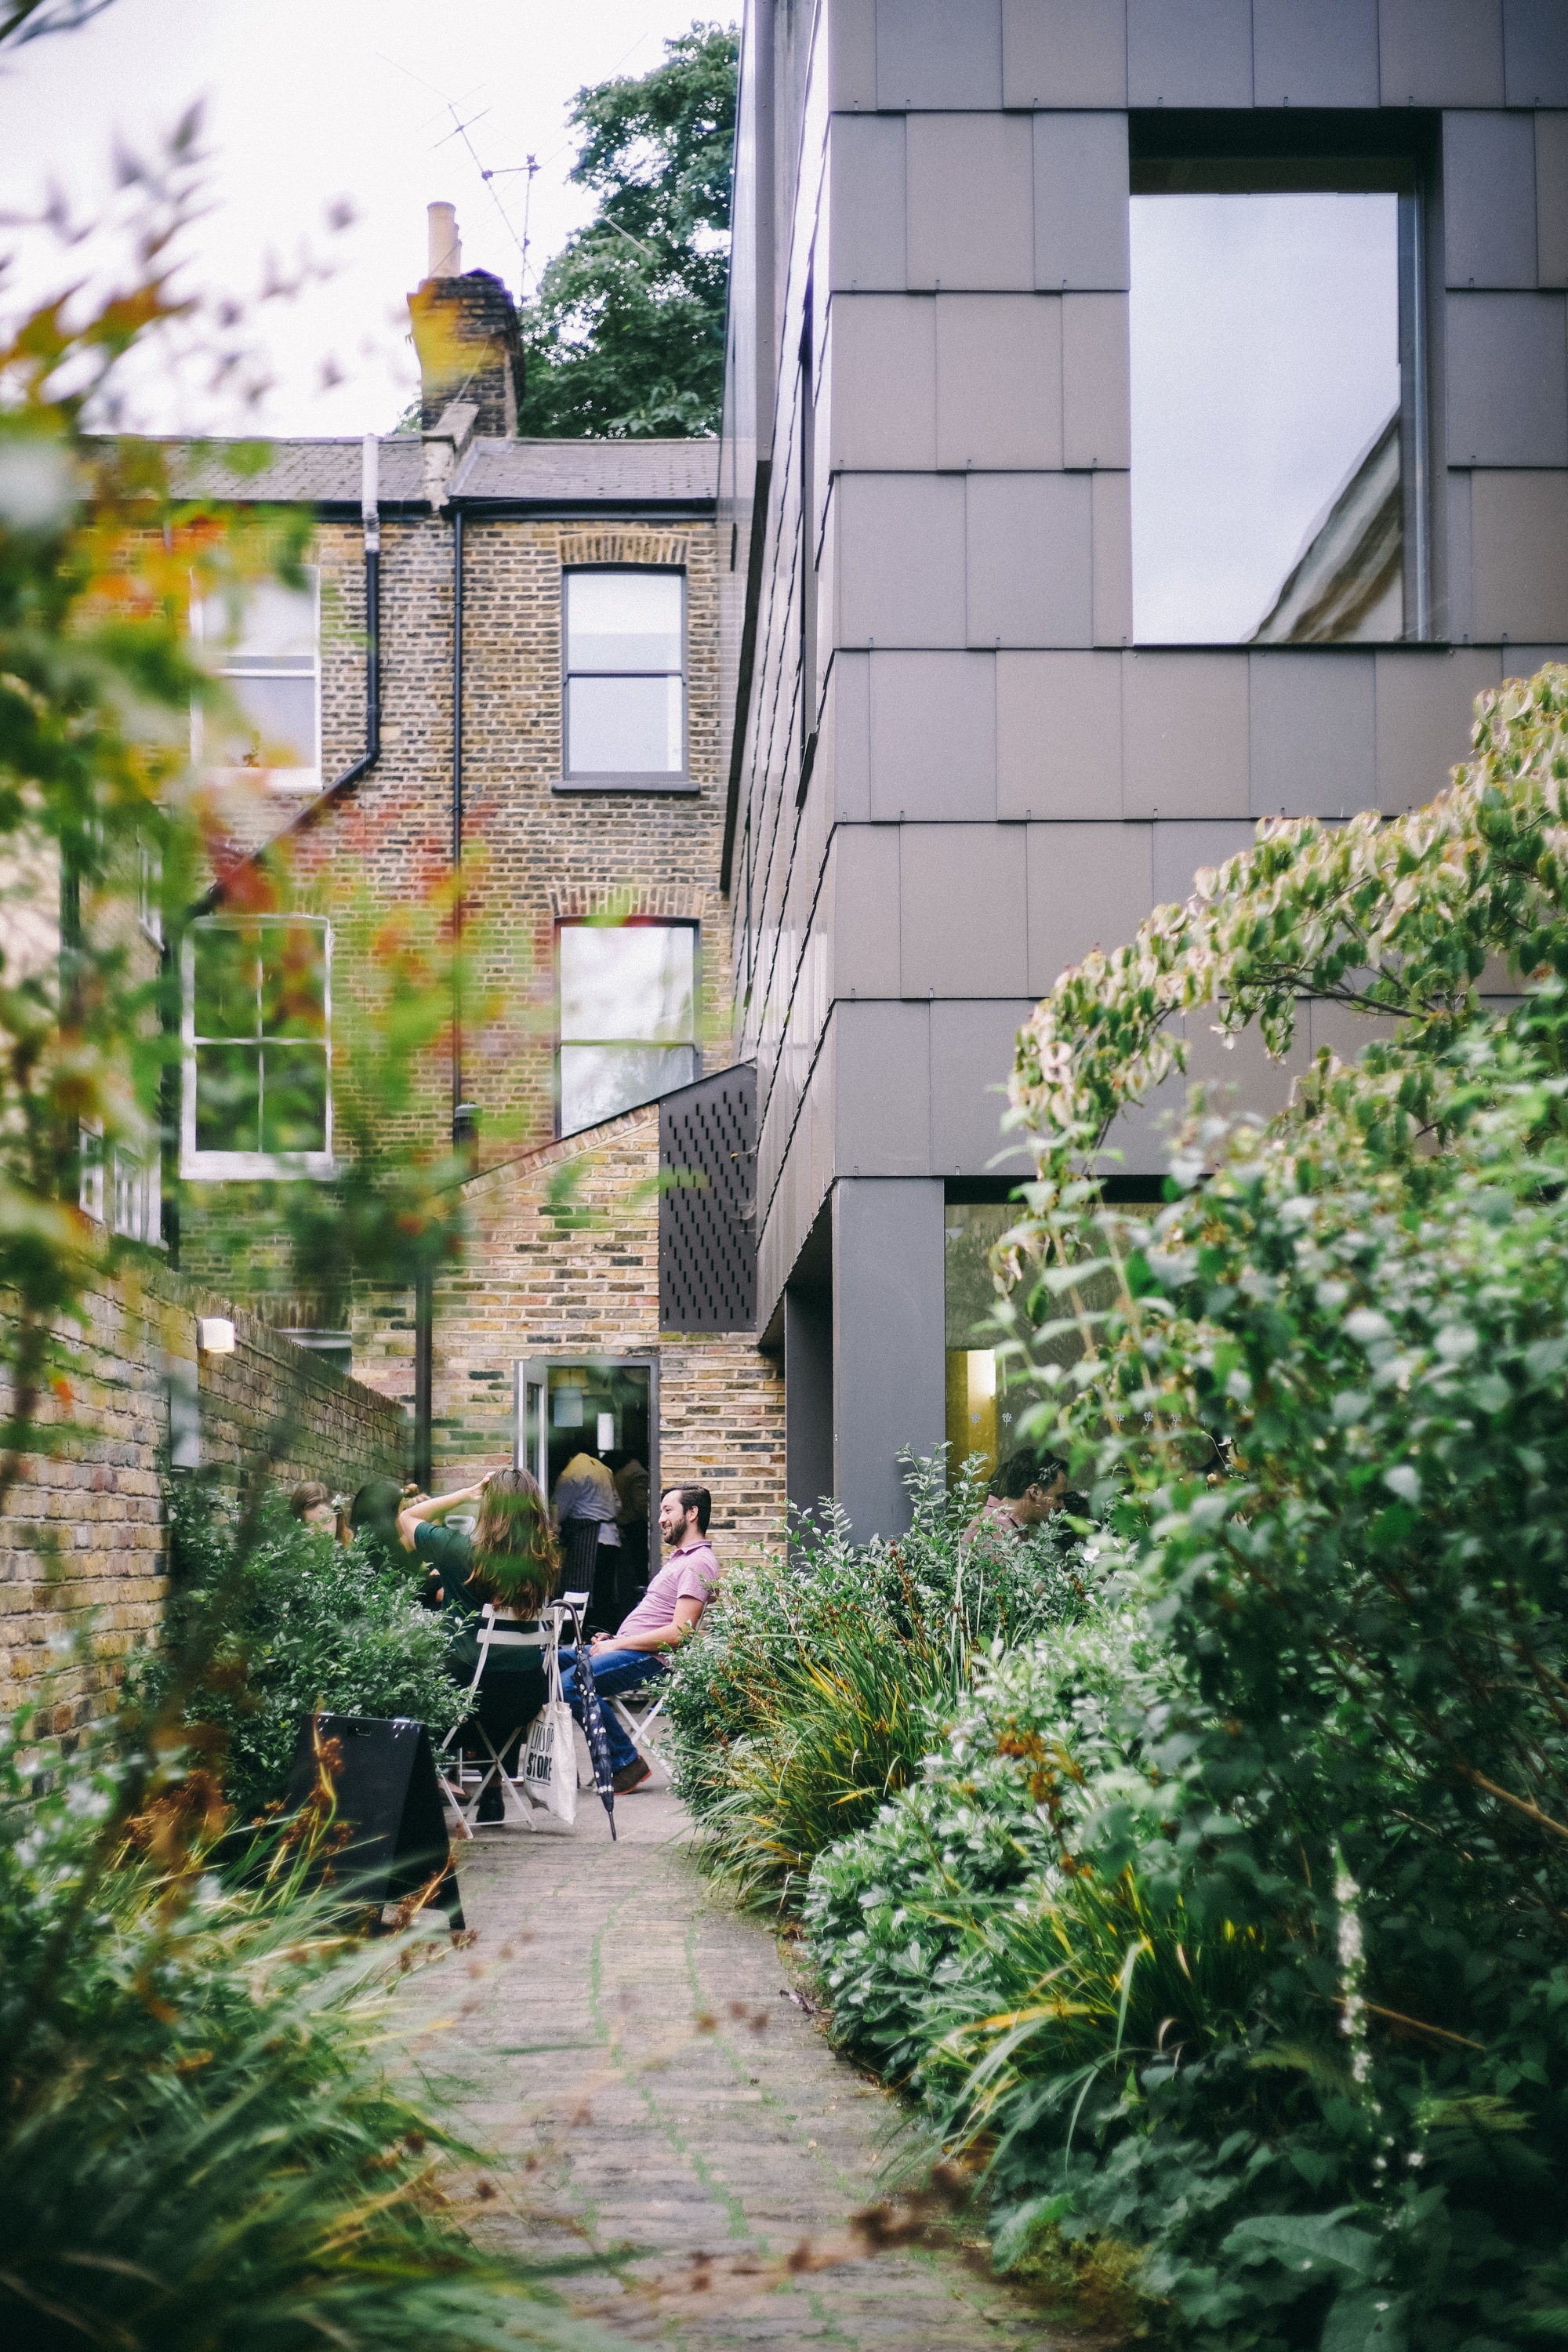
person, architecture, lawn, house, flower, window, building, home, walkway, suburb, cottage, backyard, patio, facade, property, garden, apartment, courtyard, estate, yard, condominium, neighbourhood, residential area